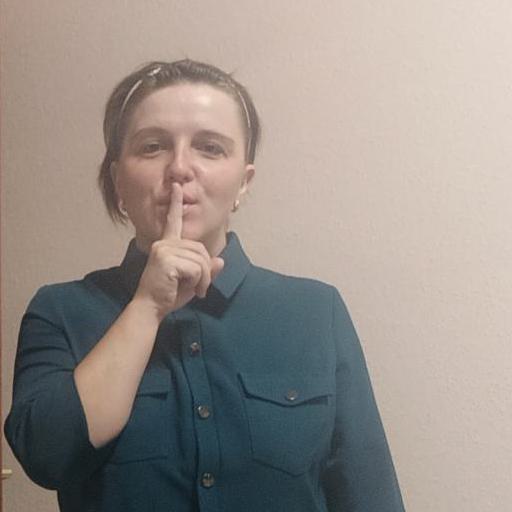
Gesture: mute